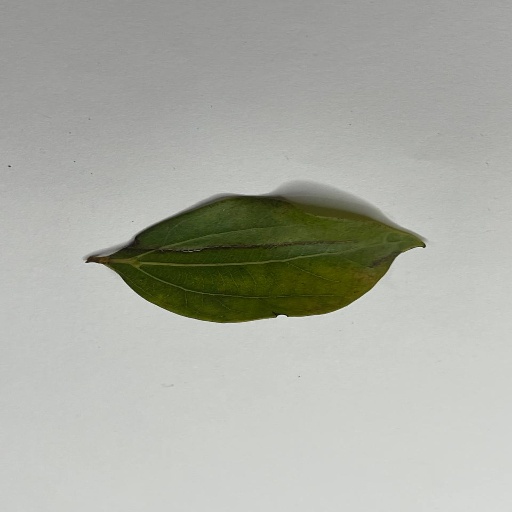
Species: Camphor
Leaf condition: Bacterial Spot